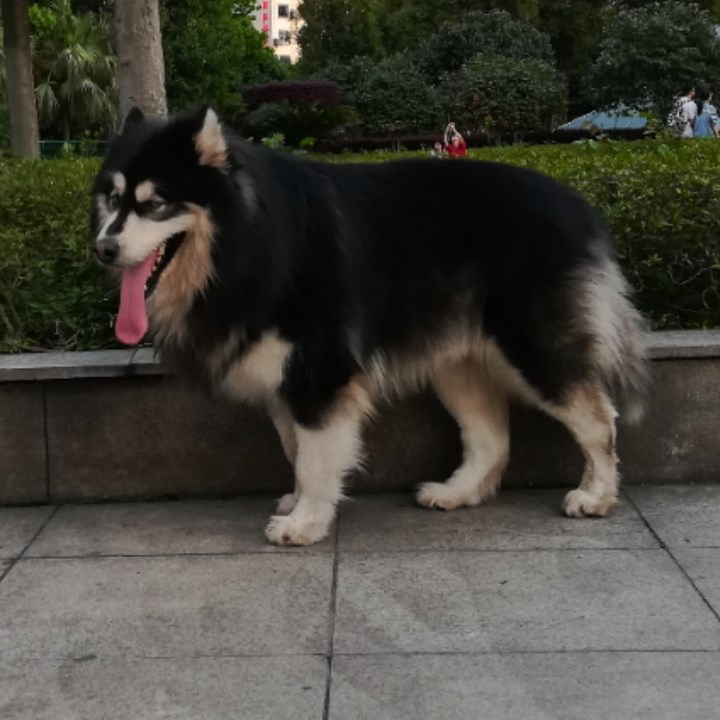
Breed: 1324-n000004-malamute